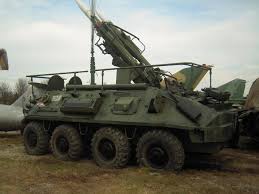
Label: BTR-60